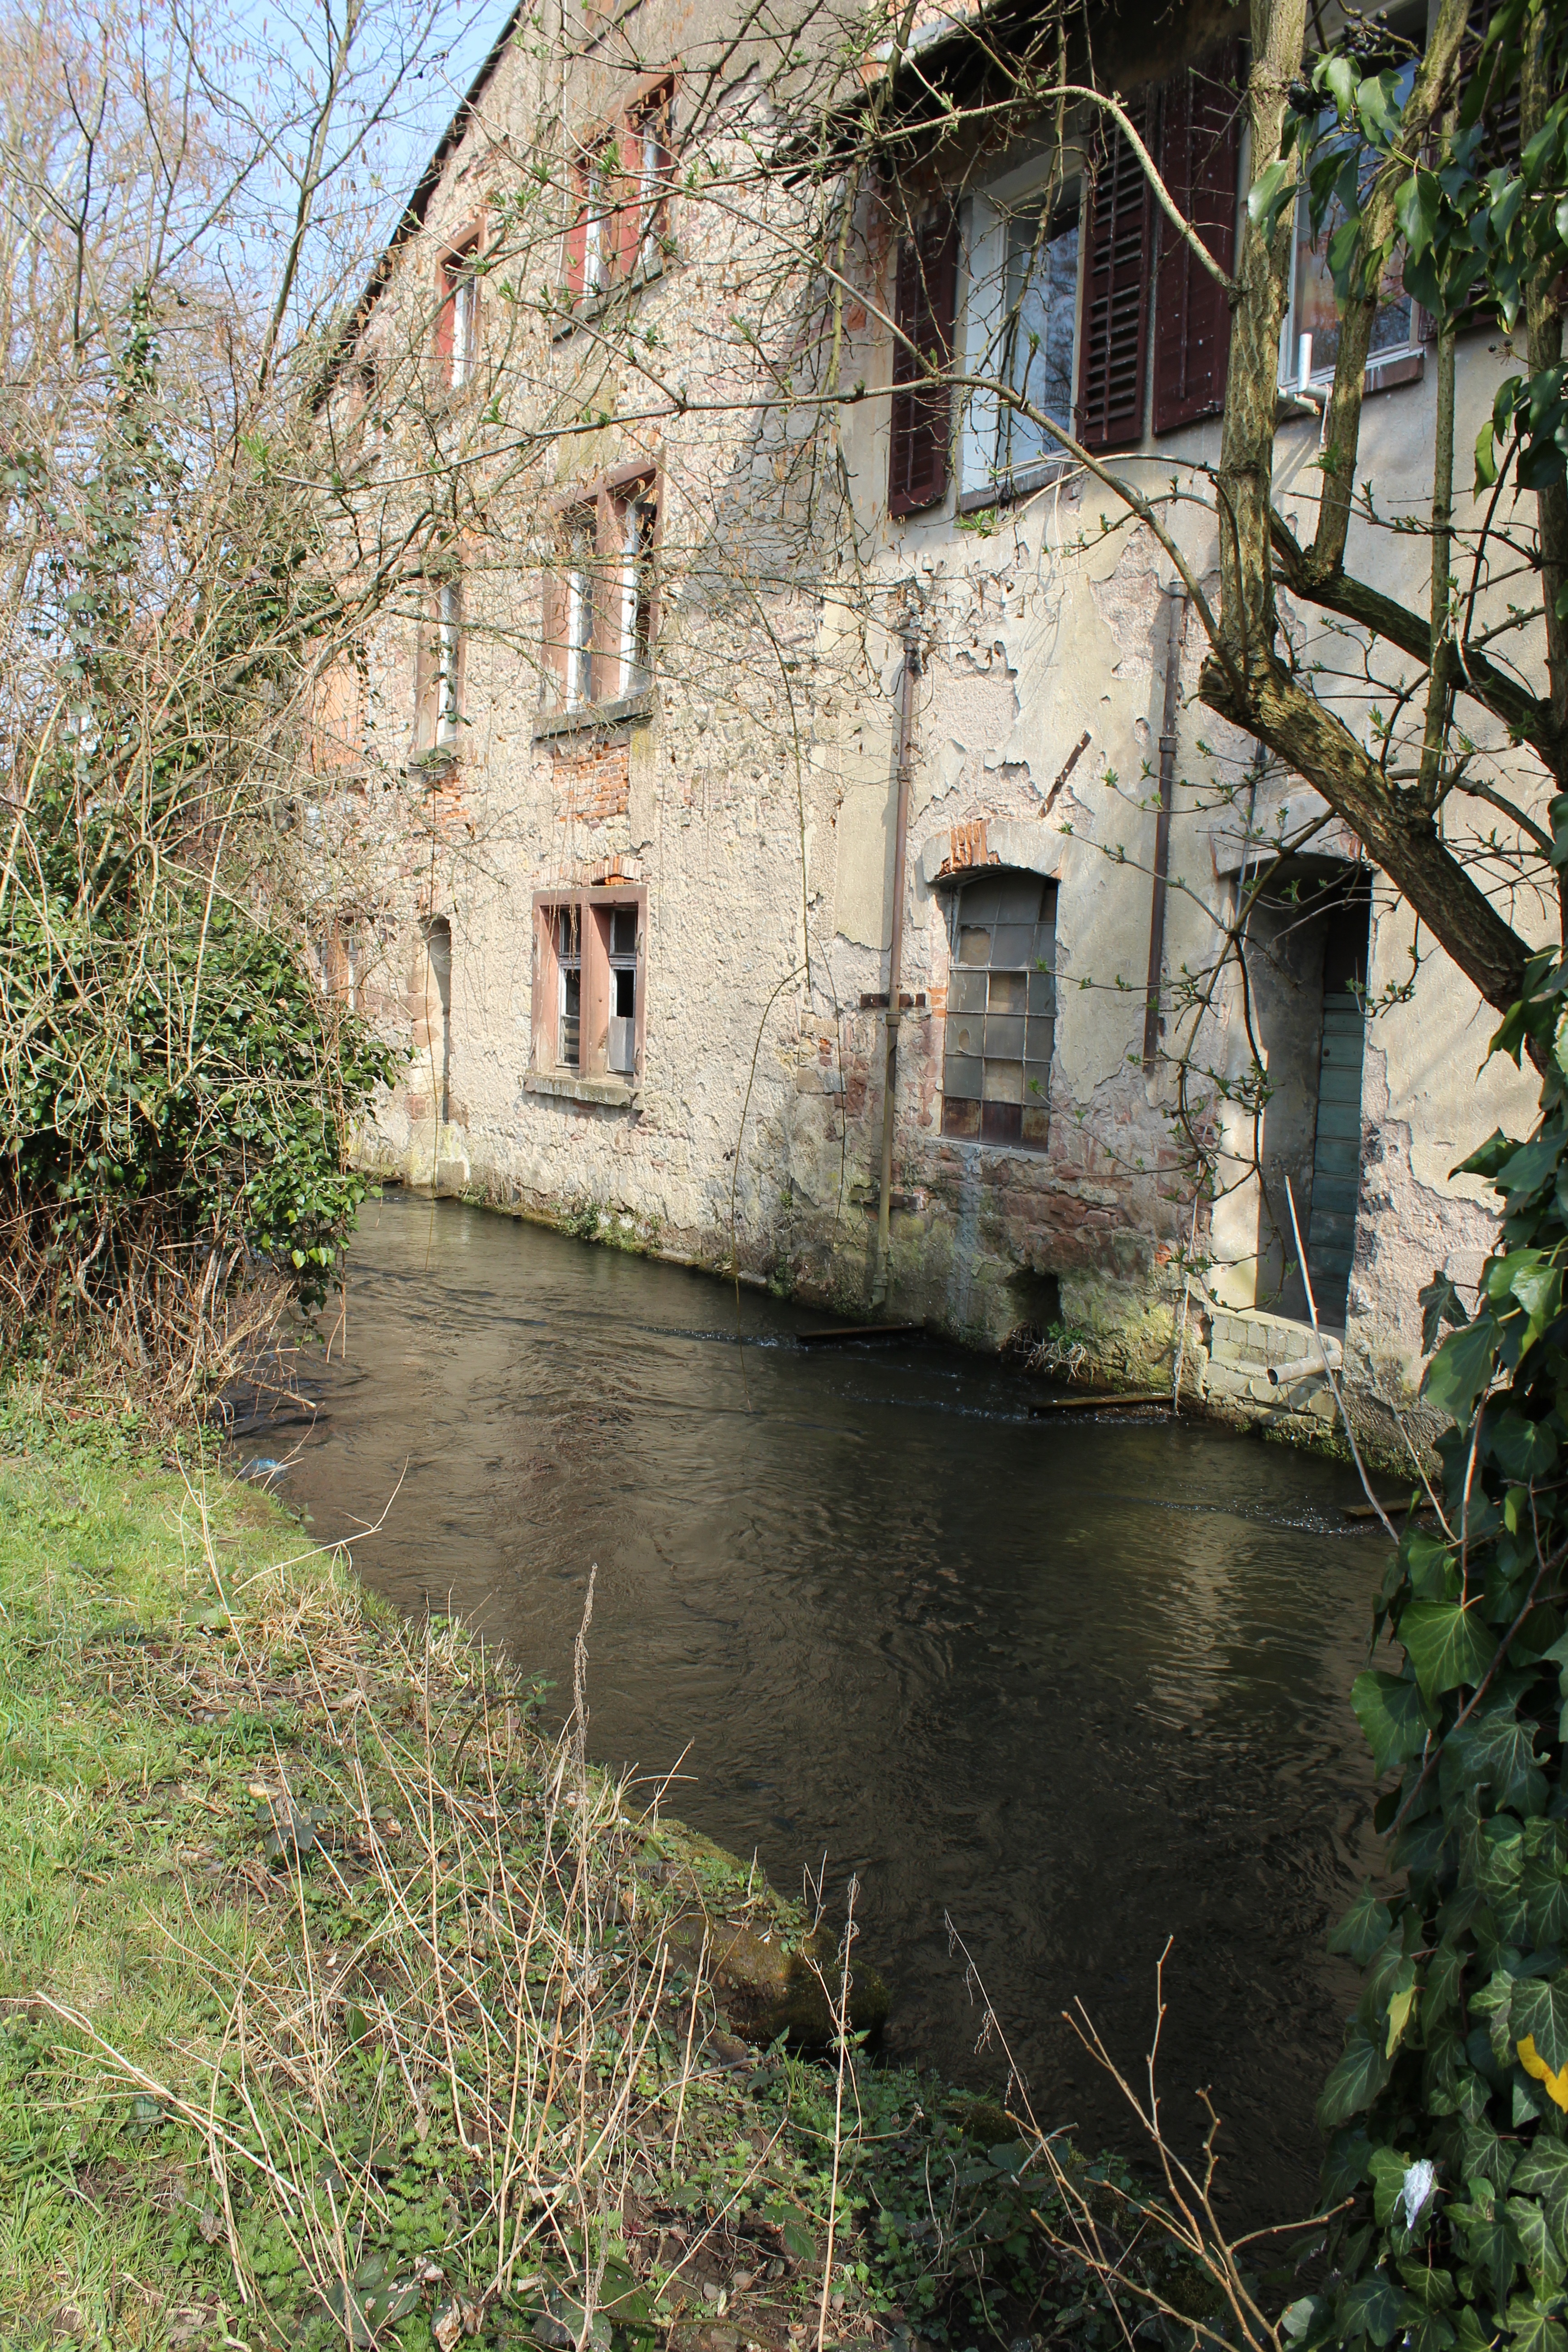
landscape, water, nature, house, window, building, chateau, wall, river, canal, village, idyllic, green, cottage, rest, waterway, bank, bach, waters, idyll, ditch, moat, rural area